Katherine Low Settlement

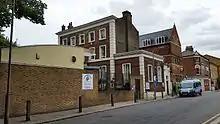
Katherine Low Settlement

The Katherine Low Settlement is a charity founded in 1924 as part of the settlement movement. It is now a listed building and provider of charitable services to the local community in Battersea, South West London.